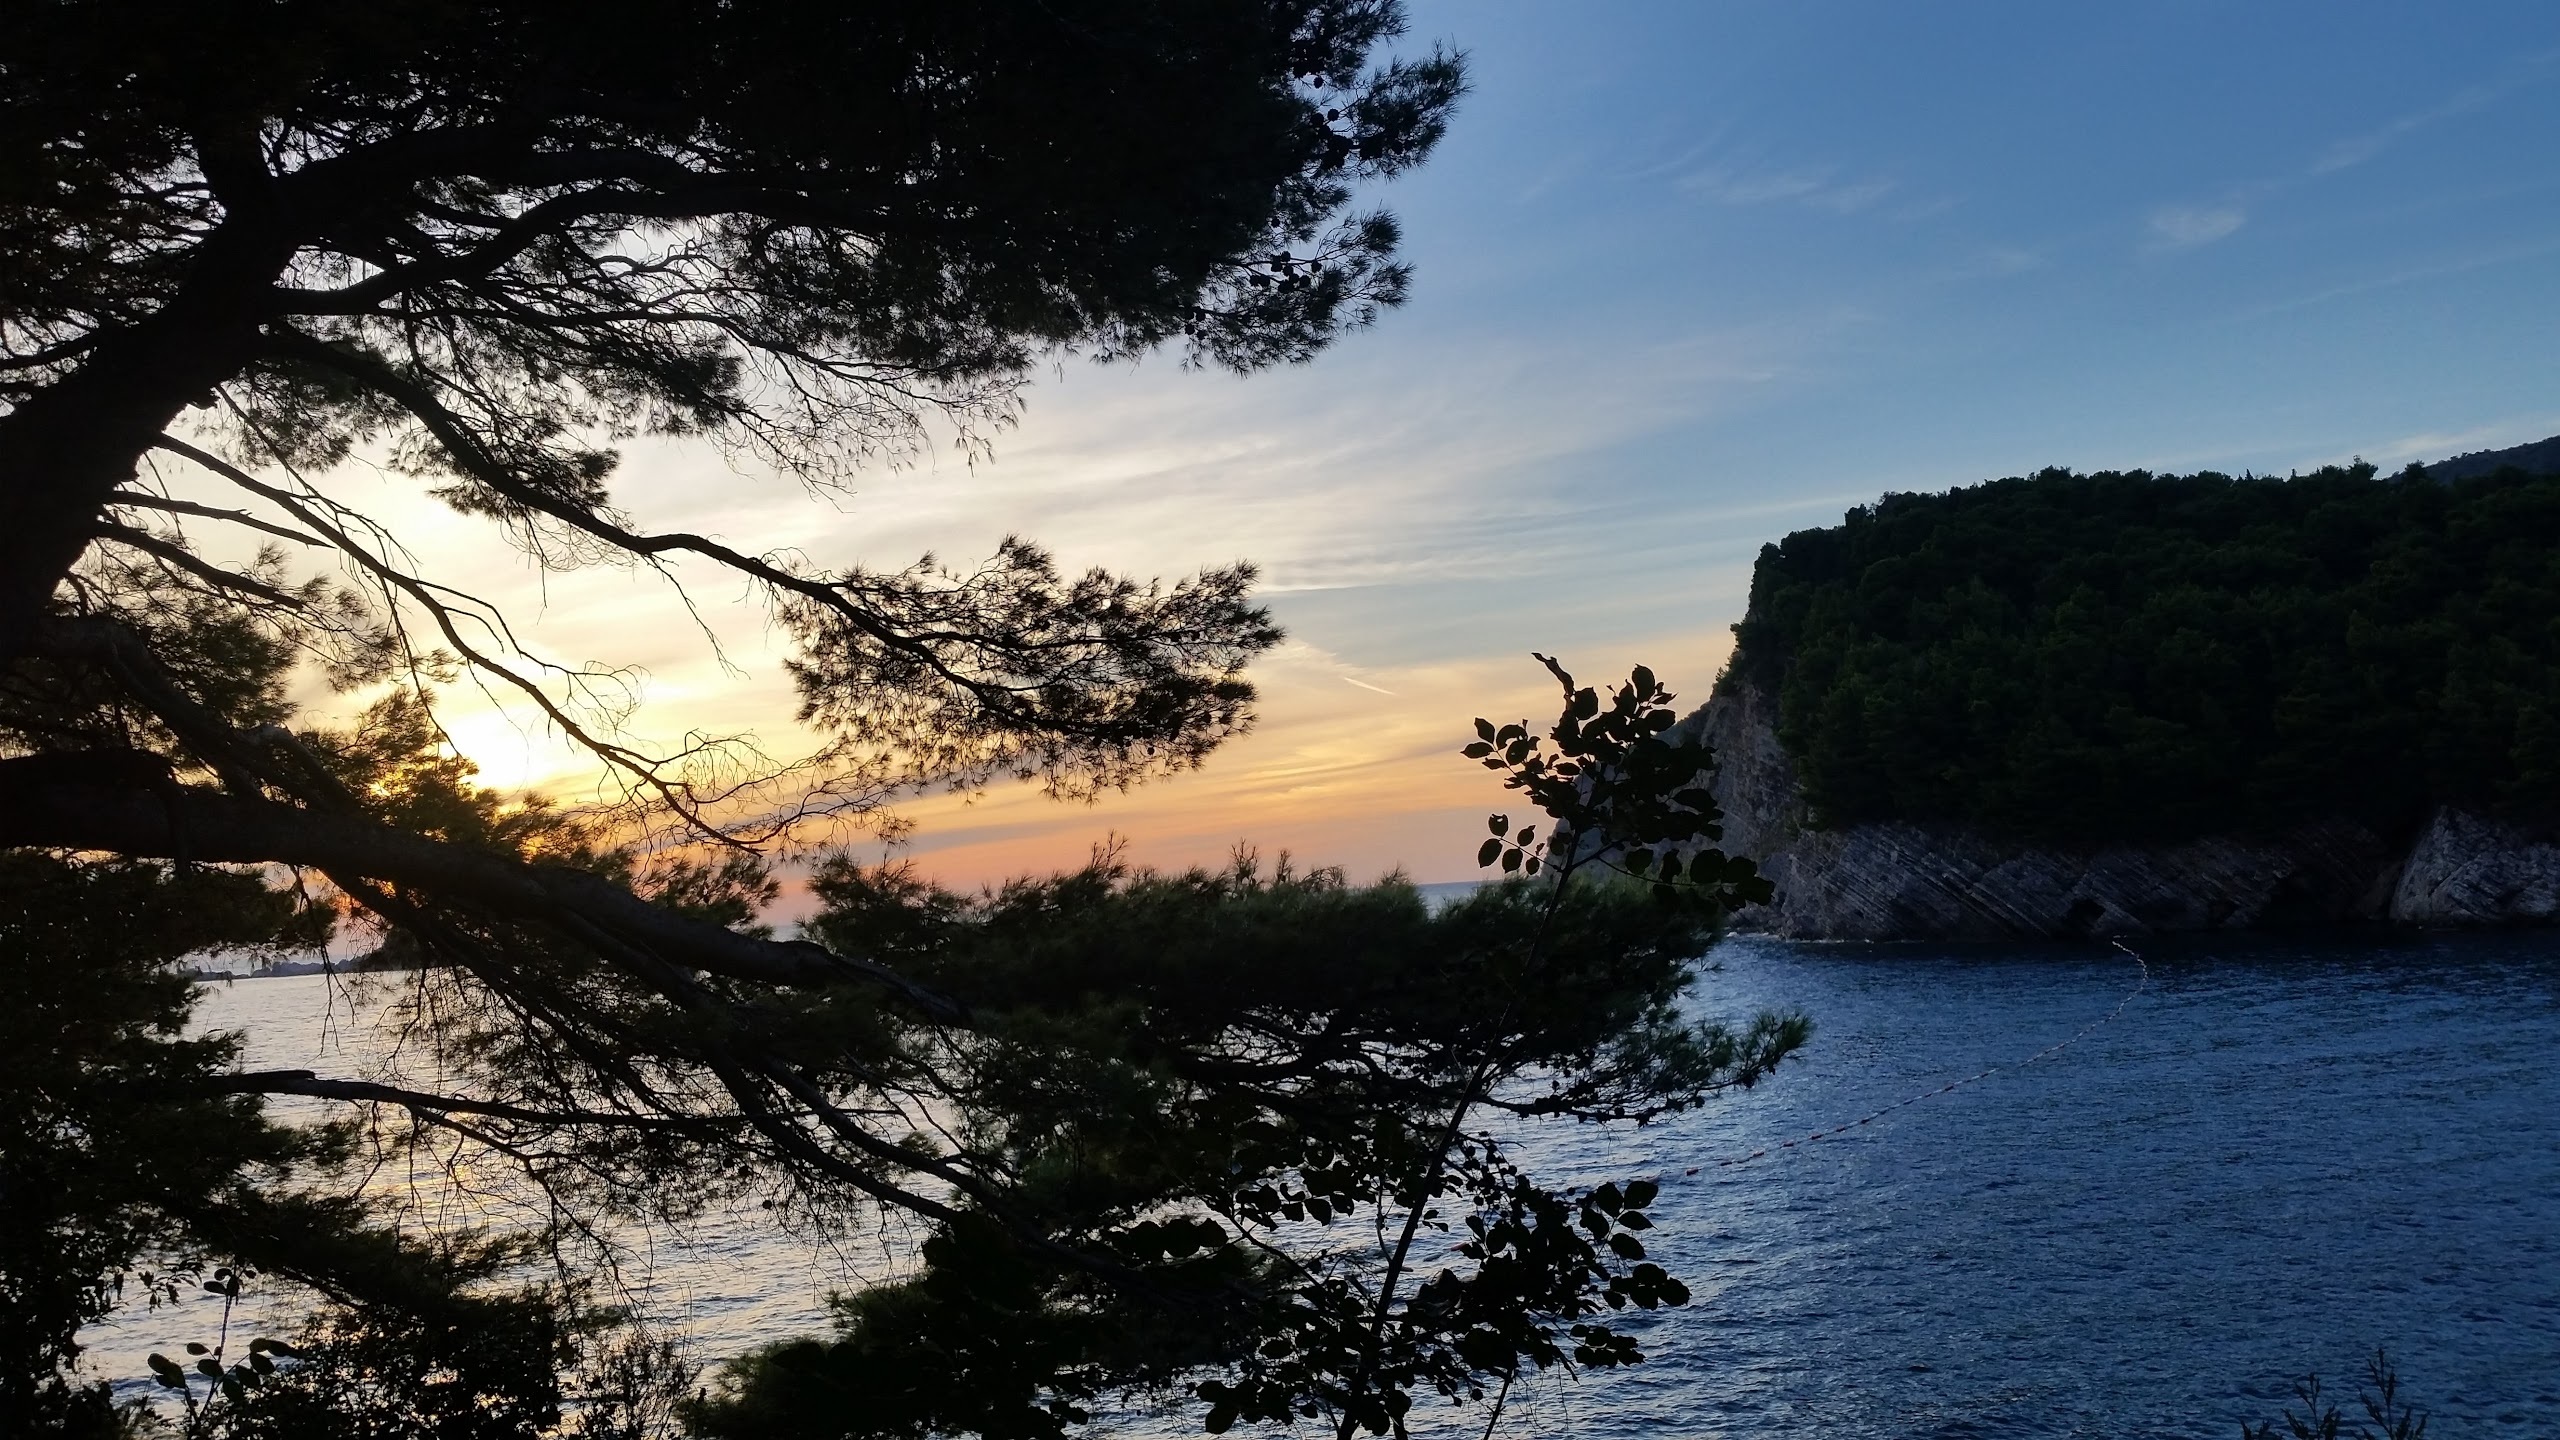
landscape, sea, tree, nature, cloud, sky, sunset, sunlight, morning, lake, dawn, river, dusk, evening, reflection, montenegro, the coast, the silhouette, atmospheric phenomenon